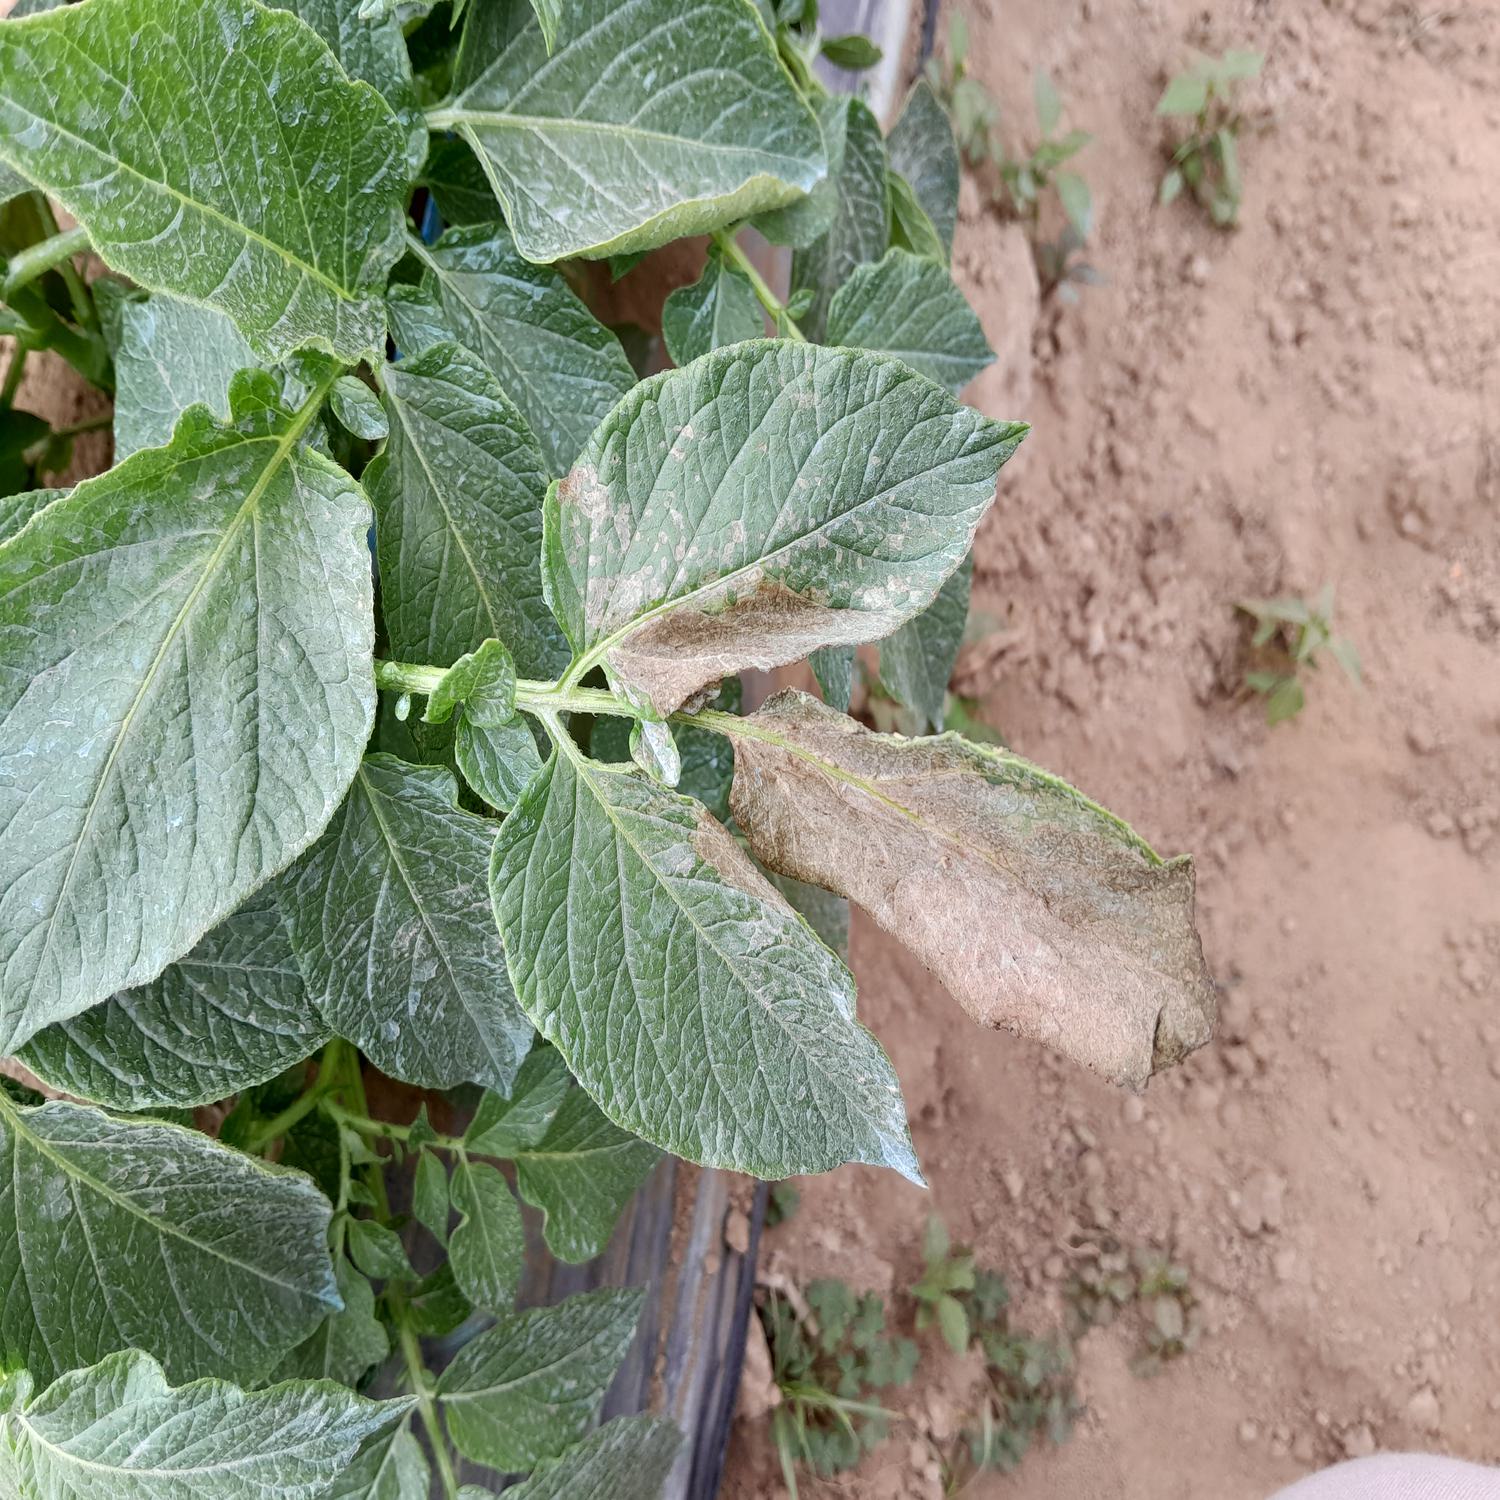
Label: Phytopthora